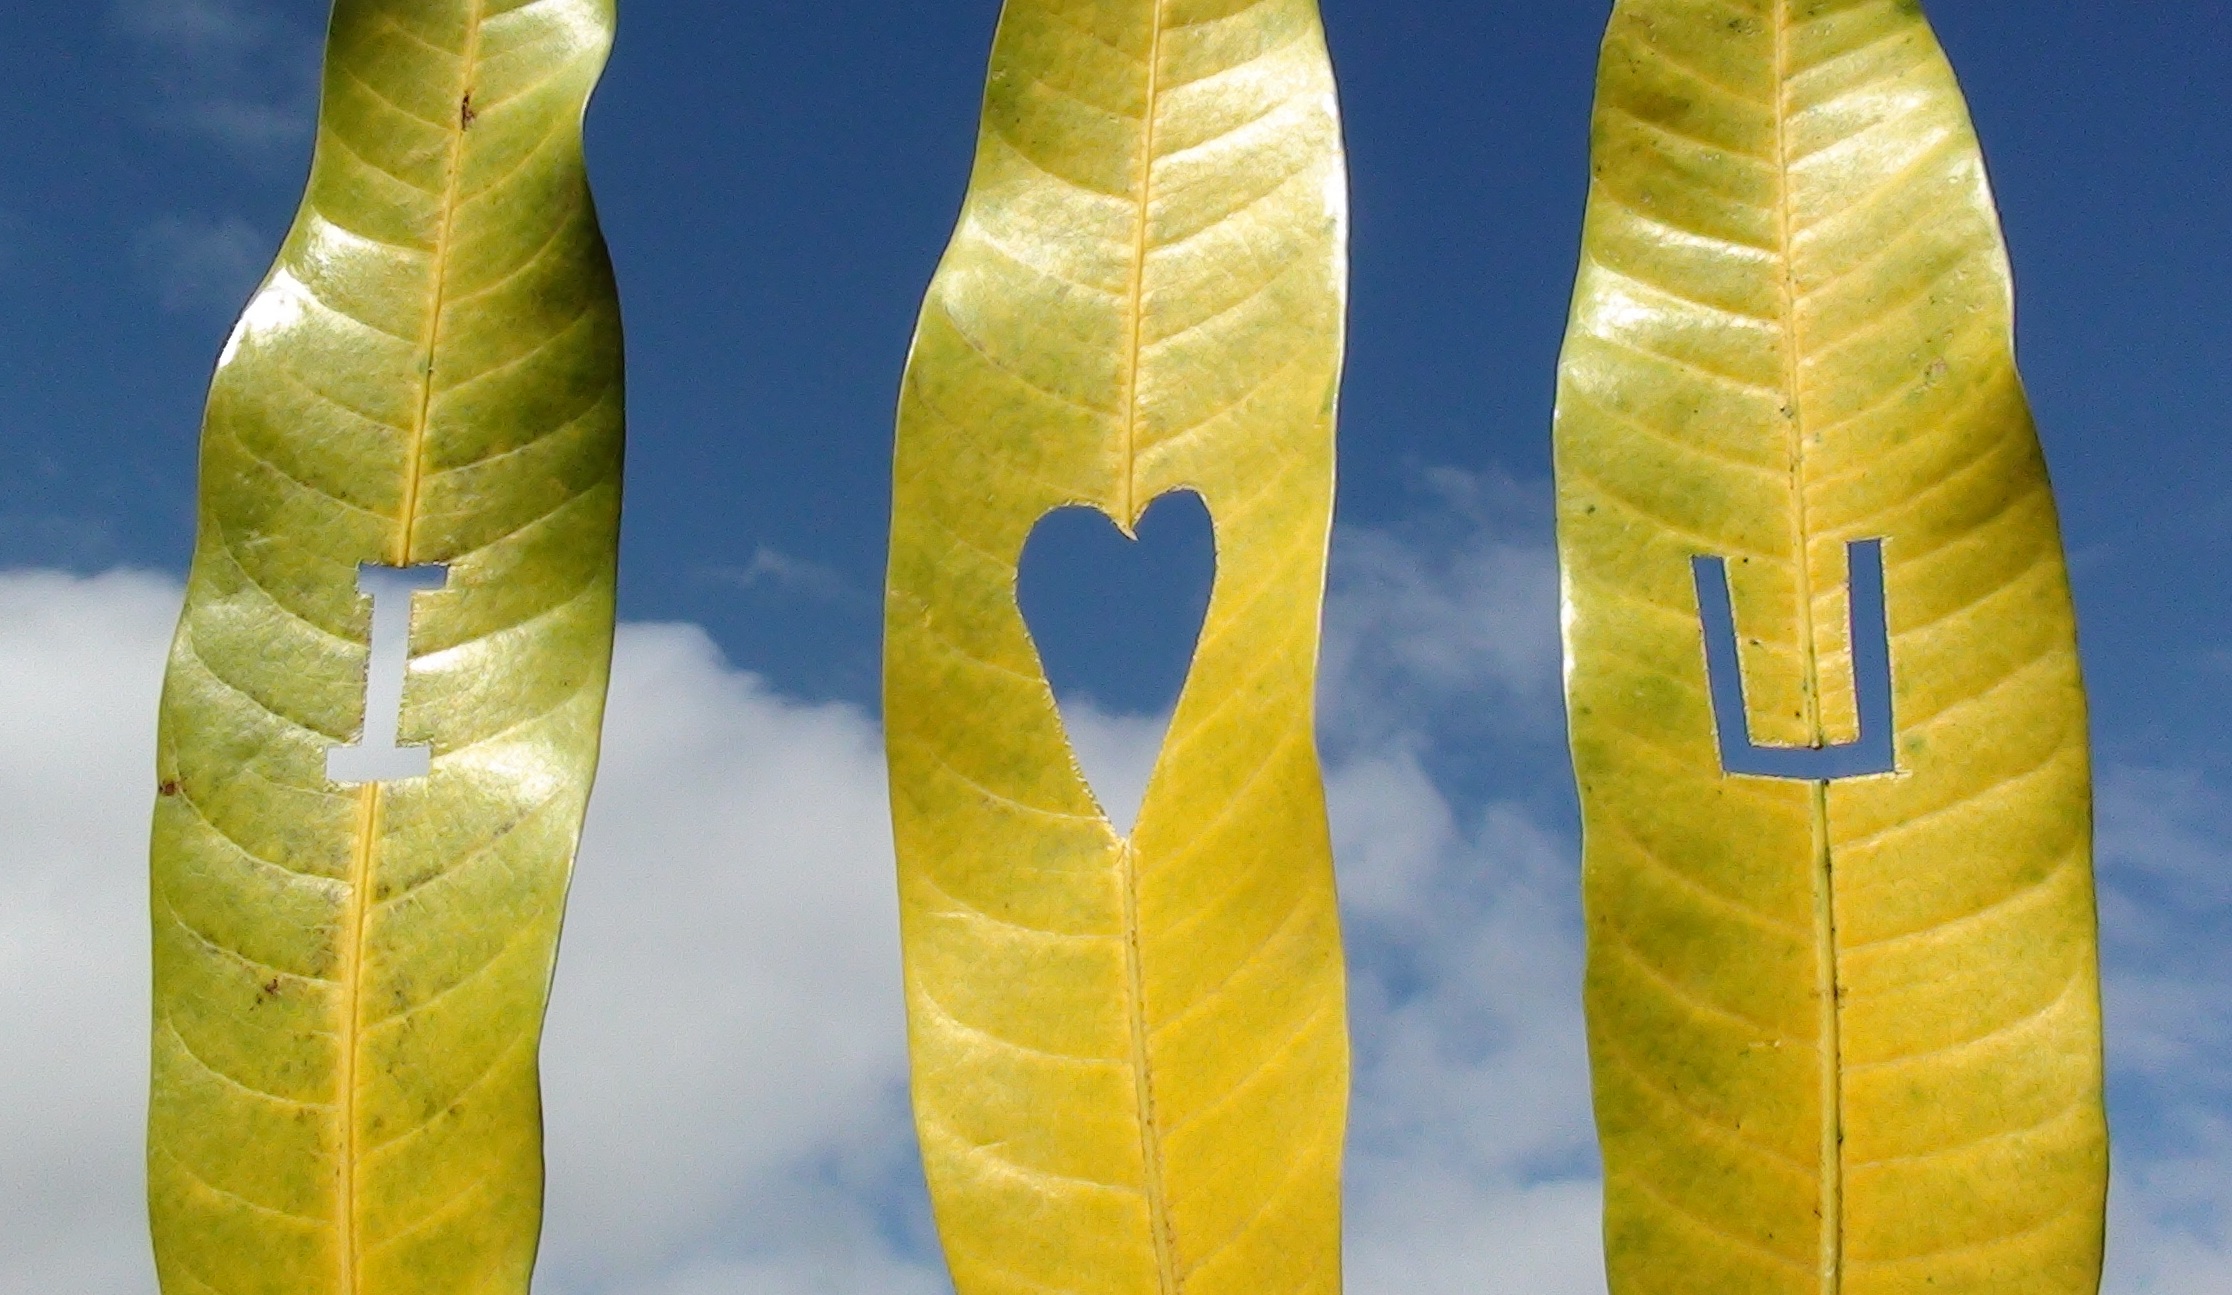
nature, light, plant, sky, white, texture, leaf, flower, environment, sign, love, heart, decoration, pattern, food, green, produce, natural, romantic, blue, yellow, leaves, outdoors, sunny, outside, clouds, design, letters, day, valentine, backdrop, i love you